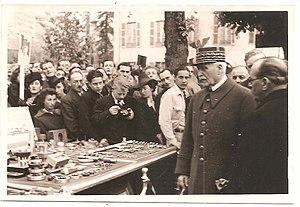
Exposition de pièces Rosengart passée en revue par Philippe Pétain en 1941 à Tarbes
Rosengart est une marque automobile française créée par Lucien Rosengart. Elle a produit des voitures particulières de 1928 à 1955.